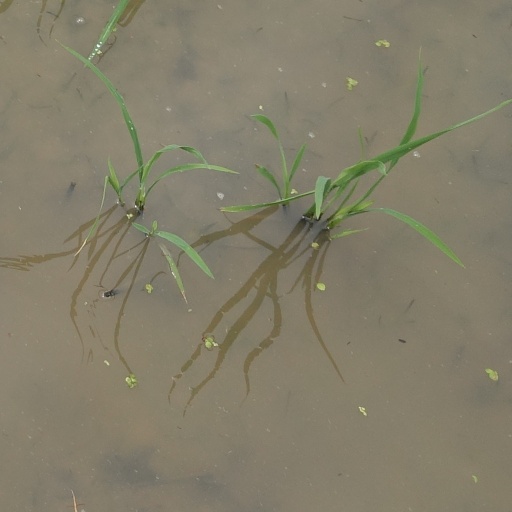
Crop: rice